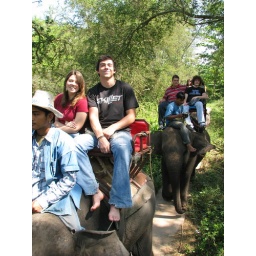
Natalie and Regan riding elephants in the forest in Thailand!